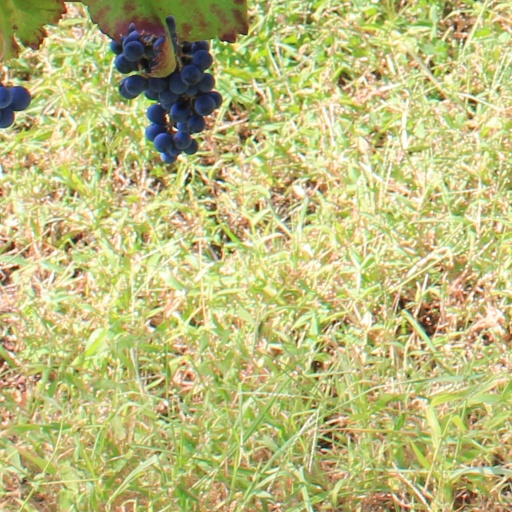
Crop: grape